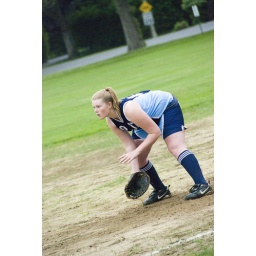
The girls Middle School softball team at Ross played an exciting home game against Southold on June 3.